Shortugai

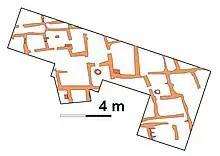
Part of the excavations

Shortugai (Shortughai), in Darqad District of northern Afghanistan, was a trading colony of the Indus Valley Civilization (or Harappan Civilization) established around 2000 BC on the Oxus river (Amu Darya) near the lapis lazuli mines. It is considered to be the northernmost settlement of the Indus Valley Civilization.